Theppotsavam

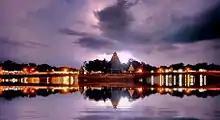
Vandiyur Mariamman Teppakulam

Theppotsavam, or Teppotsavam or Float Festival, is a Hindu religious festival carried out in Hindu temples in parts of South India, mainly Tamil Nadu and Andhra Pradesh during the month of "Chitthirai" or "Aries". As a part of this festival, the principal idol of the temples is decorated and taken in procession through the tank of the temple.